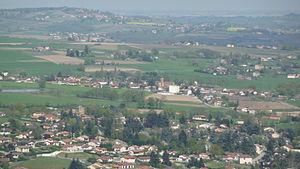
Les Olmes est une ancienne commune française, située dans le département du Rhône en région Auvergne-Rhône-Alpes. Le 1ᵉʳ janvier 2019, elle devient une commune déléguée de Vindry-sur-Turdine.